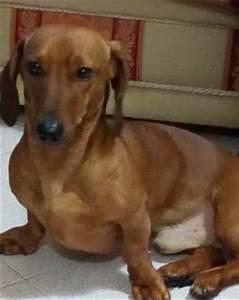
dog